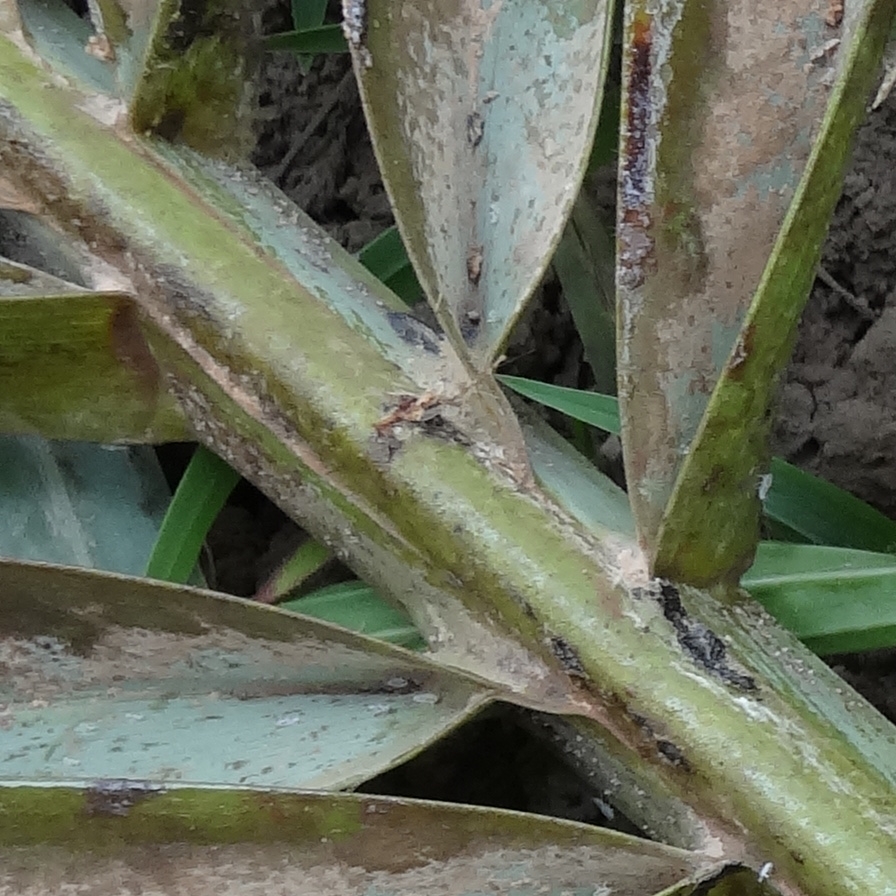
Label: Dubas